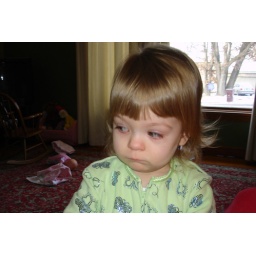
Sad because she found a &amp;quot;sad crab&amp;quot; in the Rainbow fish book she has for her leap pad.